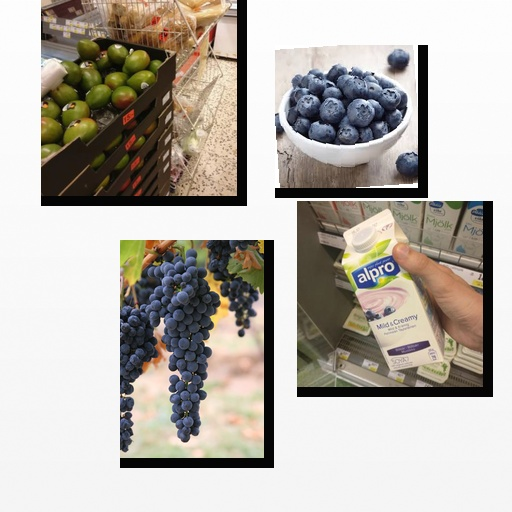
Food items: blueberry, mango, grapes, blueberry_soyghurt